Tata Sumo

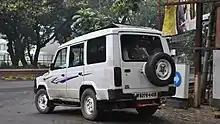
Rear of the Tata Sumo

The Sumo was based on the Telcoline's Tata X2 body-on-frame platform with a redesigned and strengthened rear axle to adapt it to off-road use with part-time all-wheel drive (rear-wheel drive with the option of traction in off-road situations only) with grafting system an electric control up to 60 km/h, self-locking rear differential and manual block front hubs, then eliminated in favor of the fully automatic solution. The front suspension is a double swinging trapezium and torsion bar, while a salisbury type beam rear axles with parabolic leaf springs and antiroll bar has been adopted at the rear. The front brakes are a ventilated disc combined to the rear which is a self-adjusting drum.